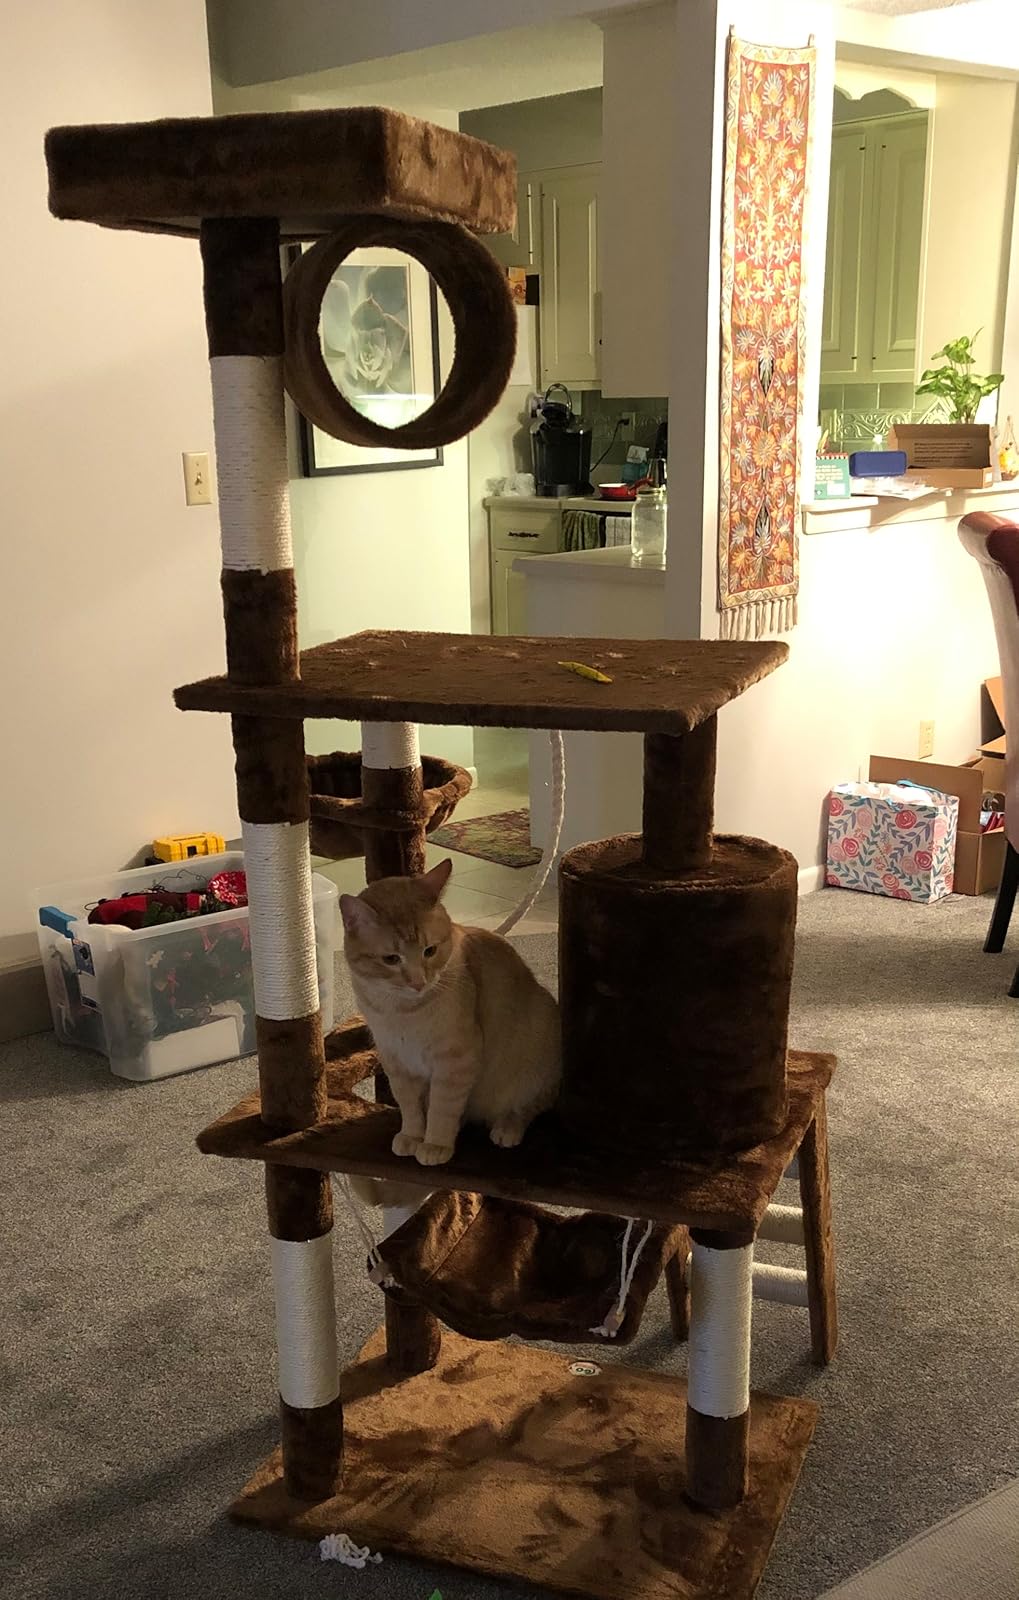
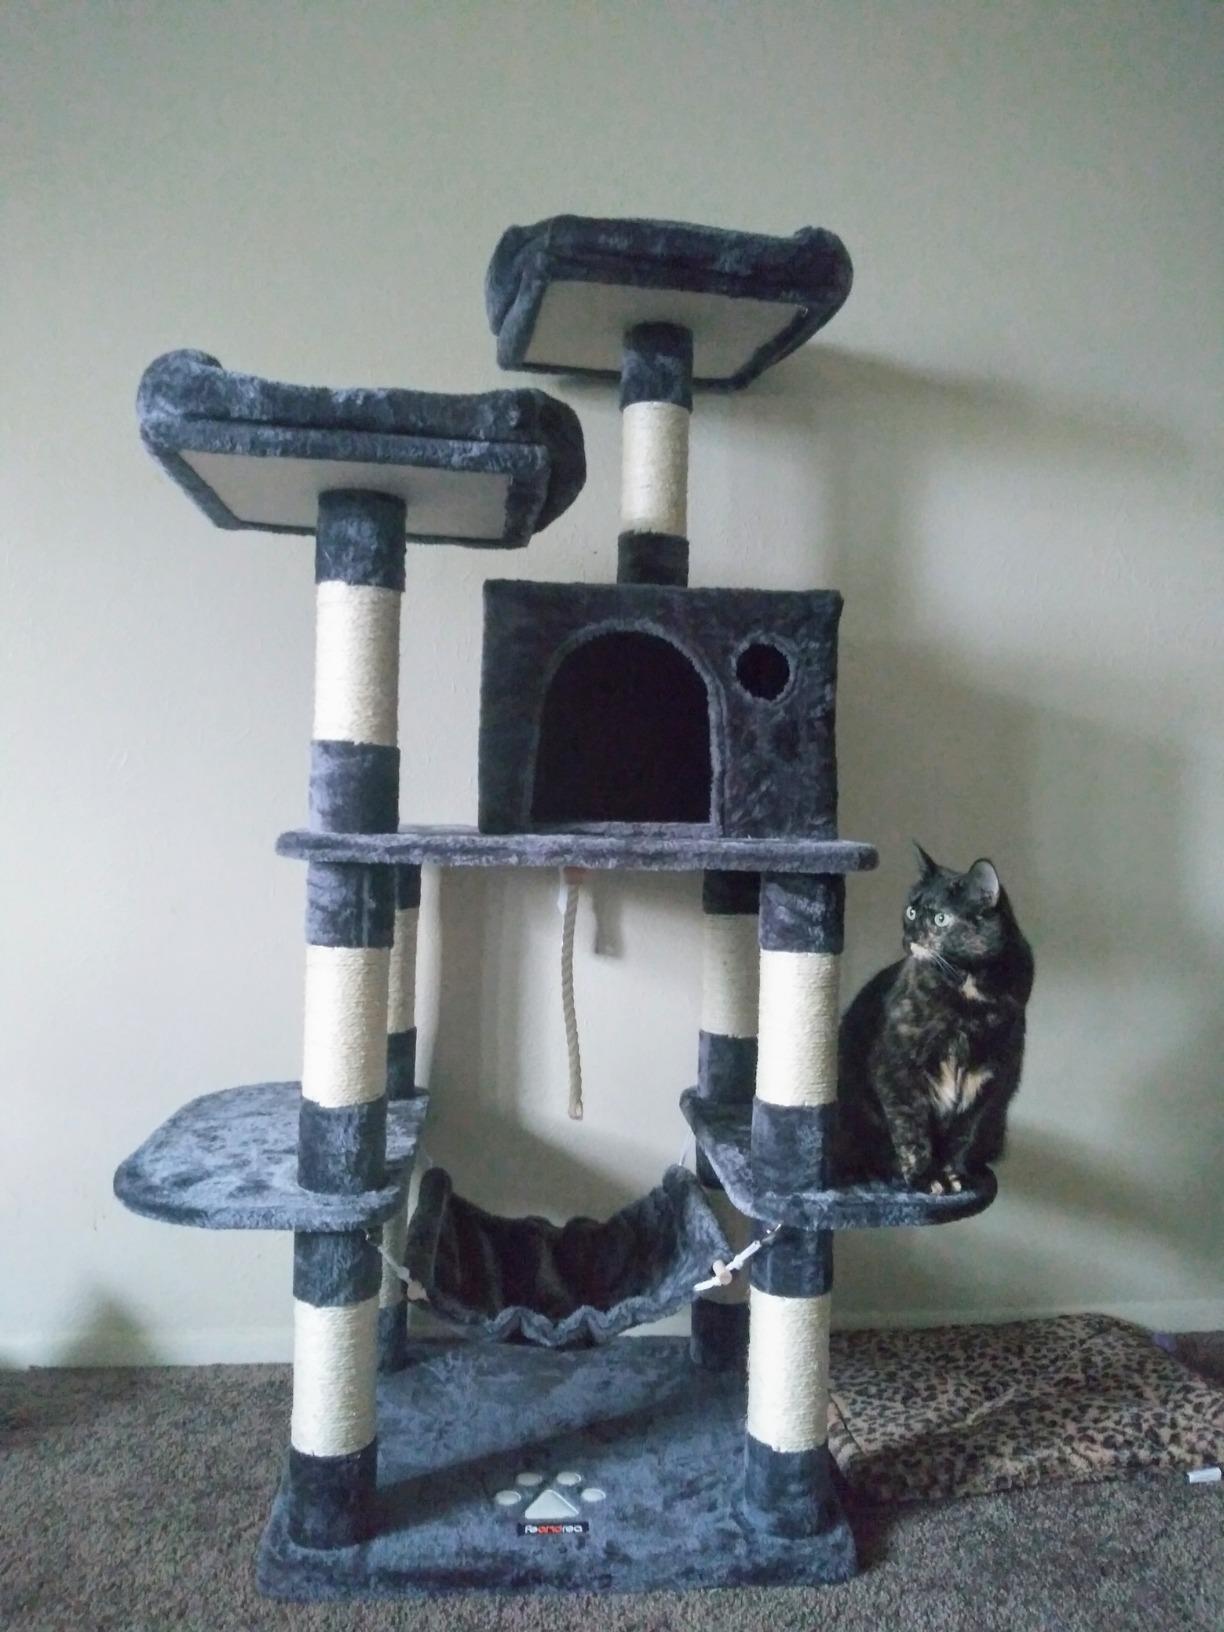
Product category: items_cat tree
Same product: no